College ice hockey

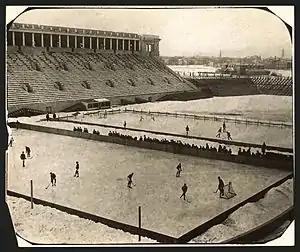
The two ice hockey rinks at Harvard Stadium

From the start college hockey teams were rarely in a place of surety. In the 10 years since Johns Hopkins University's exit in 1898 at least a dozen teams were forced to cancel seasons or suspend their program entirely, including some of the more financially sound institutions like Cornell University and Brown University. The two main factors in this were interest from the student body and the lack of available or good ice. While the interest conundrum required a more nuanced solution, the ice troubles had a more tangible answer. Teams near to public skating rinks would be able to hold their games at venues where ice conditions could be ensured but at the start, with so few available, some programs came up with novel solutions. One such idea came from Harvard University who, after completing construction of their football stadium in 1904, decided to erect two open-air rinks on the field for the team to use.